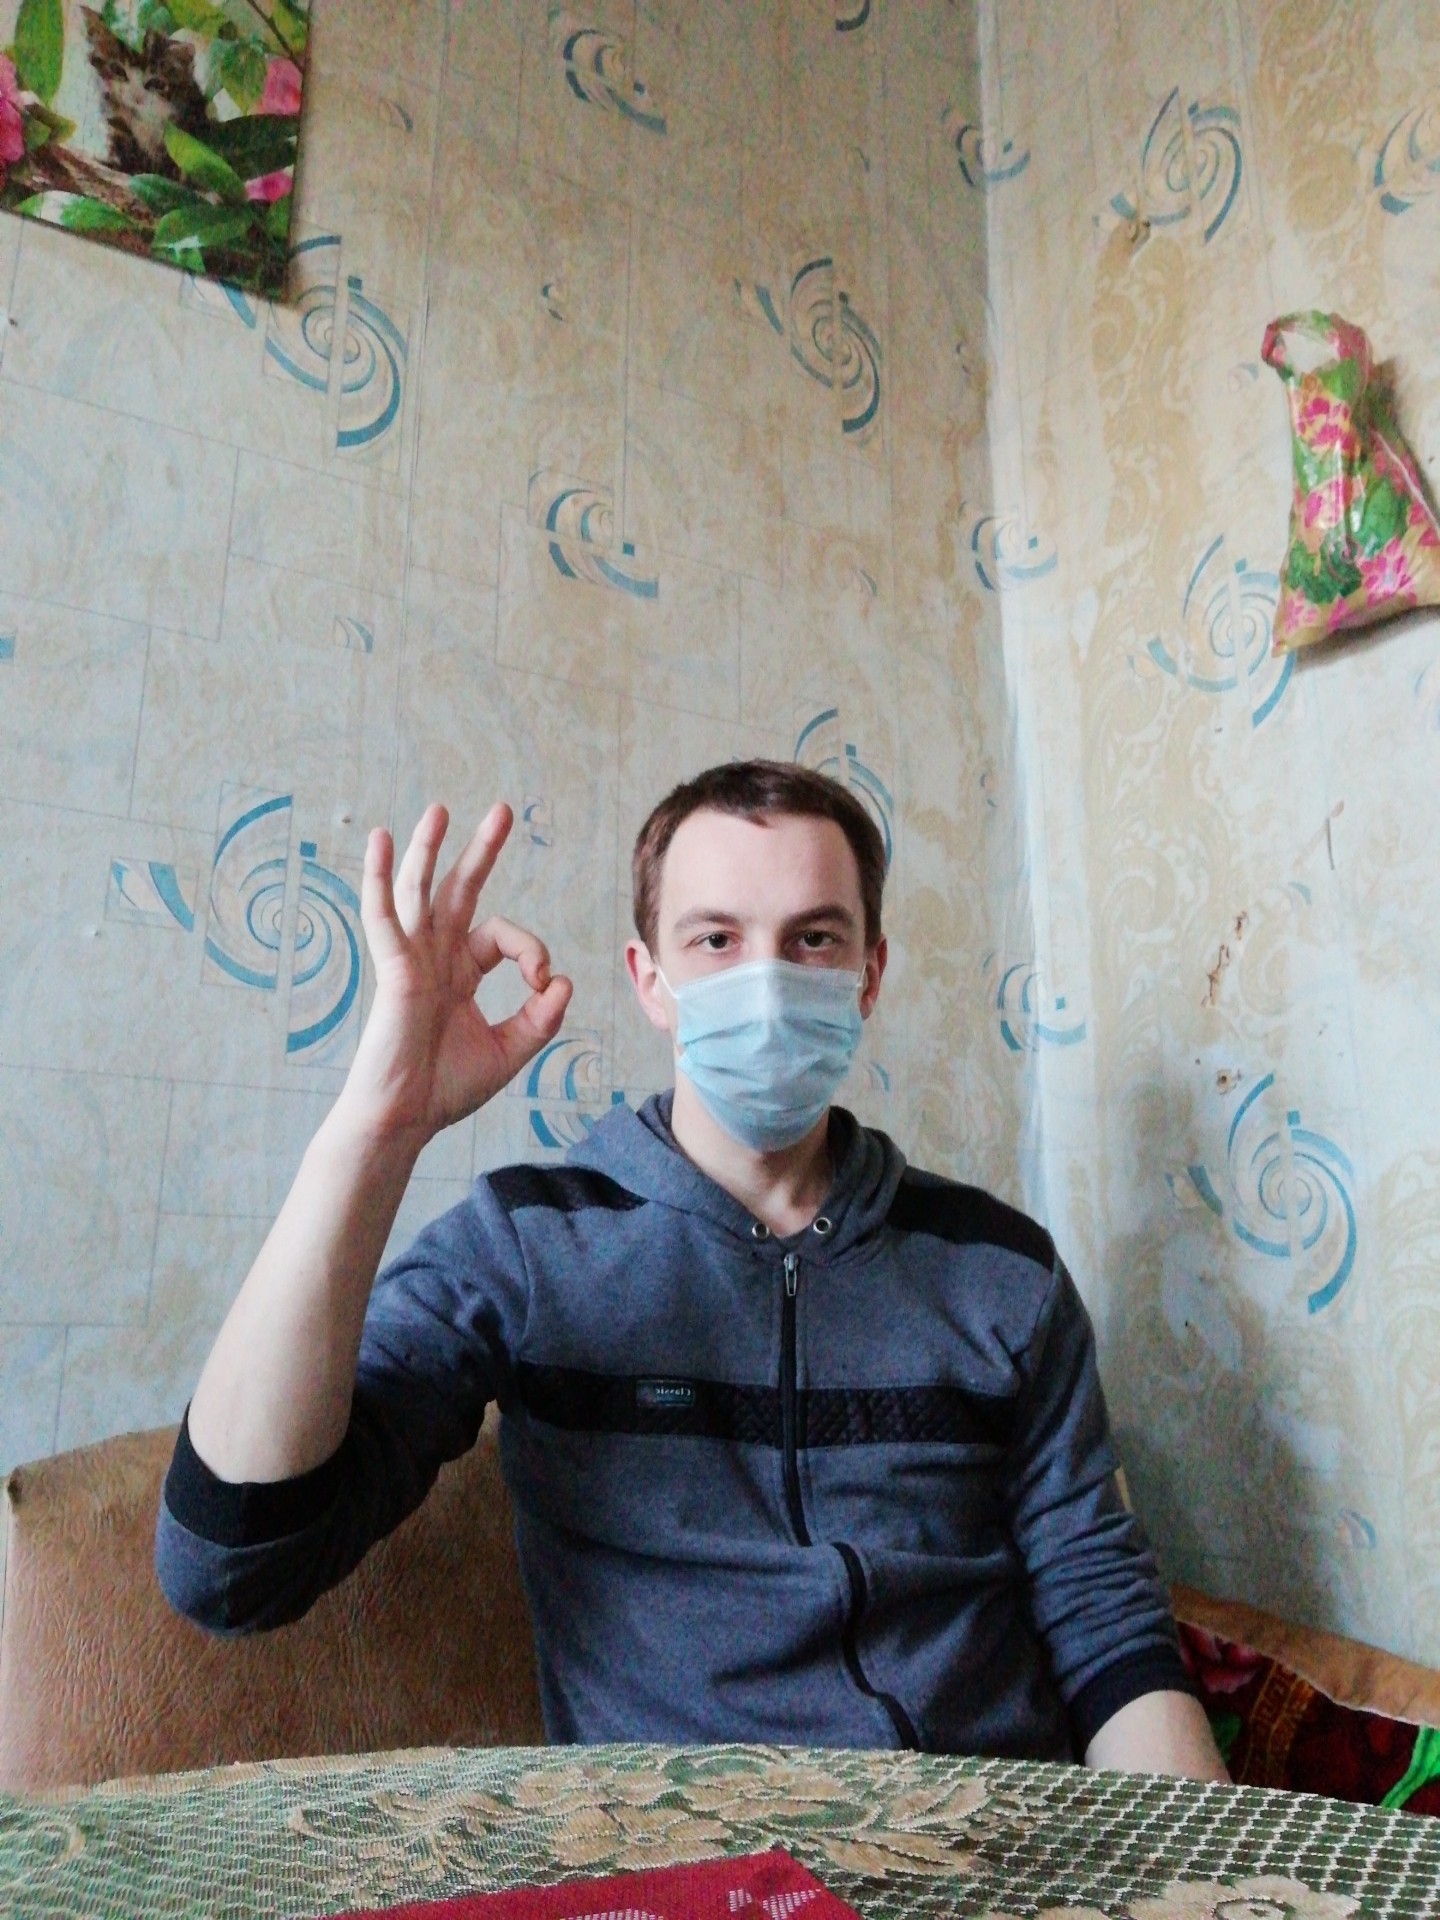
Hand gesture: ok